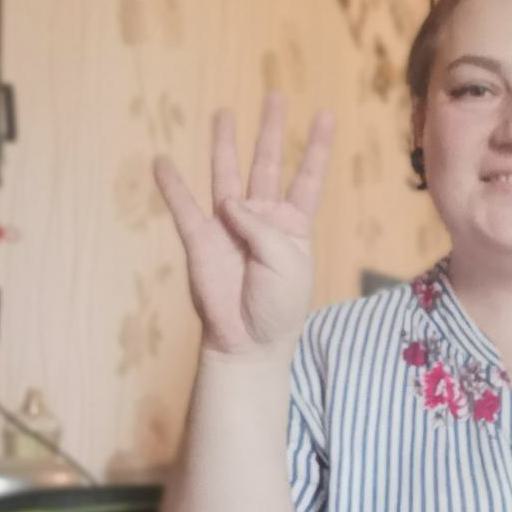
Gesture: four